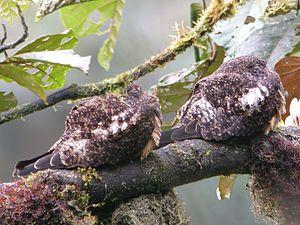
L'Engoulevent à ventre roux est une espèce d'oiseaux de la famille des Caprimulgidae.